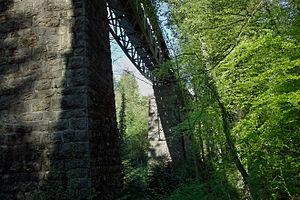
La ligne Soleure – Moutier, dite ligne du Weissenstein est une des lignes ferroviaires appartenant au groupe BLS SA. Le trafic voyageurs est actuellement assuré par des rames Stadler GTW RABe 526 des Chemins de fer fédéraux suisses.